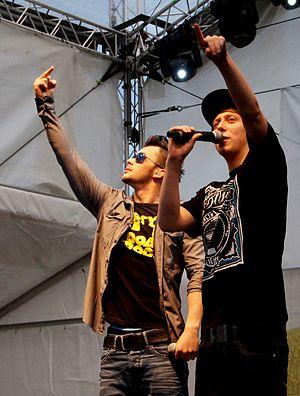
Trackshittaz est un groupe de hip-hop autrichien. Formé en 2010, le groupe se compose de Lukas Plöchl et Manuel Hoffelner, avant sa séparation en 2015.